Boston Manufacturing Company Housing

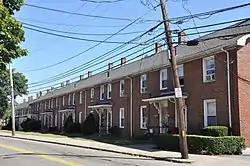
380–410 River St., 2010 photo

Boston Manufacturing Company Housing are historic residential housing blocks at 380–410 and 153–165 River Street in Waltham, Massachusetts. The housing was for the Boston Manufacturing Company (BMC), the earliest modern manufacturing facility in the United States. The housing was built in the nineteenth century and the two blocks of buildings were separately added to the National Register of Historic Places in 1989.